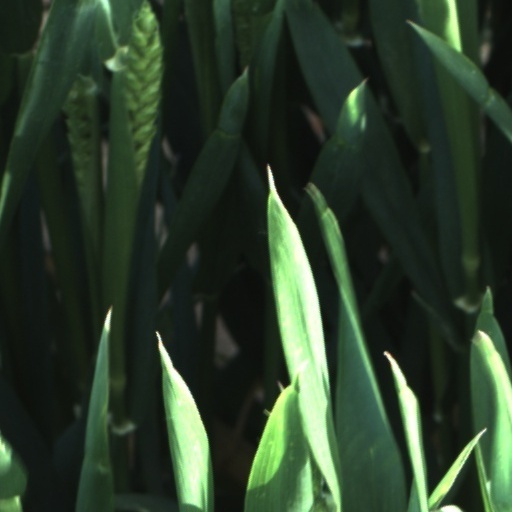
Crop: wheat